Spodnje Tinsko

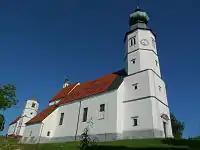
St. Anne's Church in Spodnje Tinsko; behind it, Mother of God Church

The settlement has two churches. They are built next to each other. The older church is dedicated to Saint Anne and dates to the 14th century. The second is a larger church dedicated to the Mother of God and was built in the second half of the 15th century. Both belong to the Zibika parish.